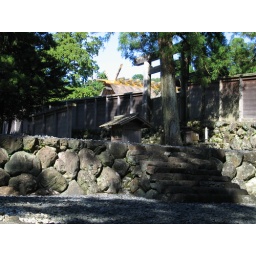
A glimpse of the golden roof on the inner door of Naiku, inner temple, in Ise